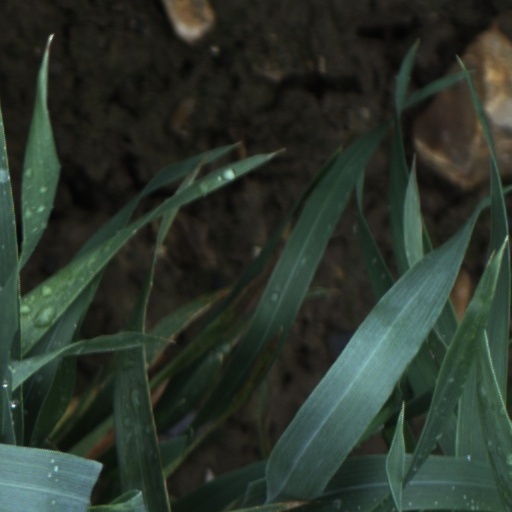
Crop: wheat